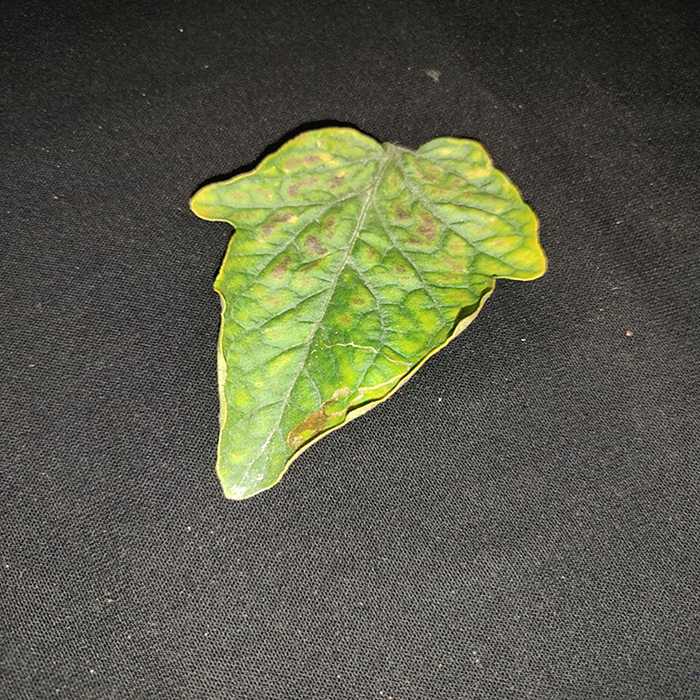
Plant: Tomato
Label: Tomato spotted wilt